History of the Houston Texans

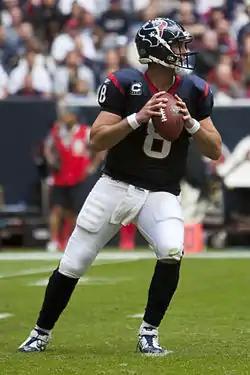
Matt Schaub drops back to pass in a 2010 game.

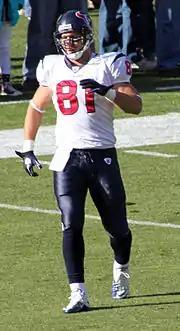
Owen Daniels

The Texans continued to see improvement in 2009. Despite losing their opening game against the New York Jets, the Texans went 5-3 through the first half of the season including a victory over division rival the Tennessee Titans in week 2. However this would prove to be their only division win of the season. The Texans suffered close losses in the next 4 games before closing out with 4 consecutive wins. Their final game, a come from behind victory over the New England Patriots would cap off the Texans' first ever winning season at 9–7, and keep faint hopes alive in Houston for a chance to make the playoffs for the first time in the short history of the franchise. However those hopes were short lived, with the Jets edging them out of the wild card spot with their victory against the Cincinnati Bengals later that night. The Texans 9–7 record tied both AFC wild card winners, the Jets and Baltimore Ravens, but the Jets and Ravens received precedence due to their superior records in conference games (both 7-5 versus Texans 6-6), leaving the Texans out of the postseason.